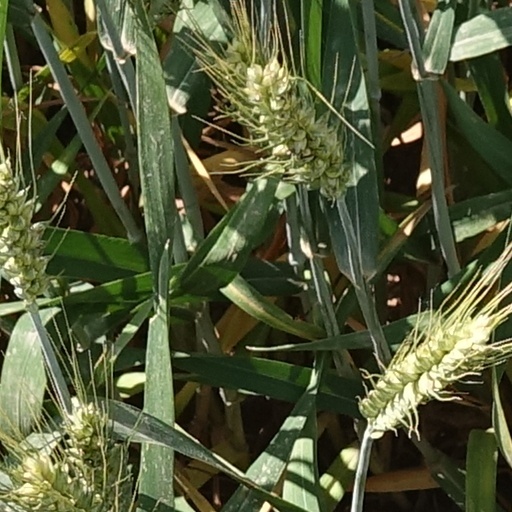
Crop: wheat